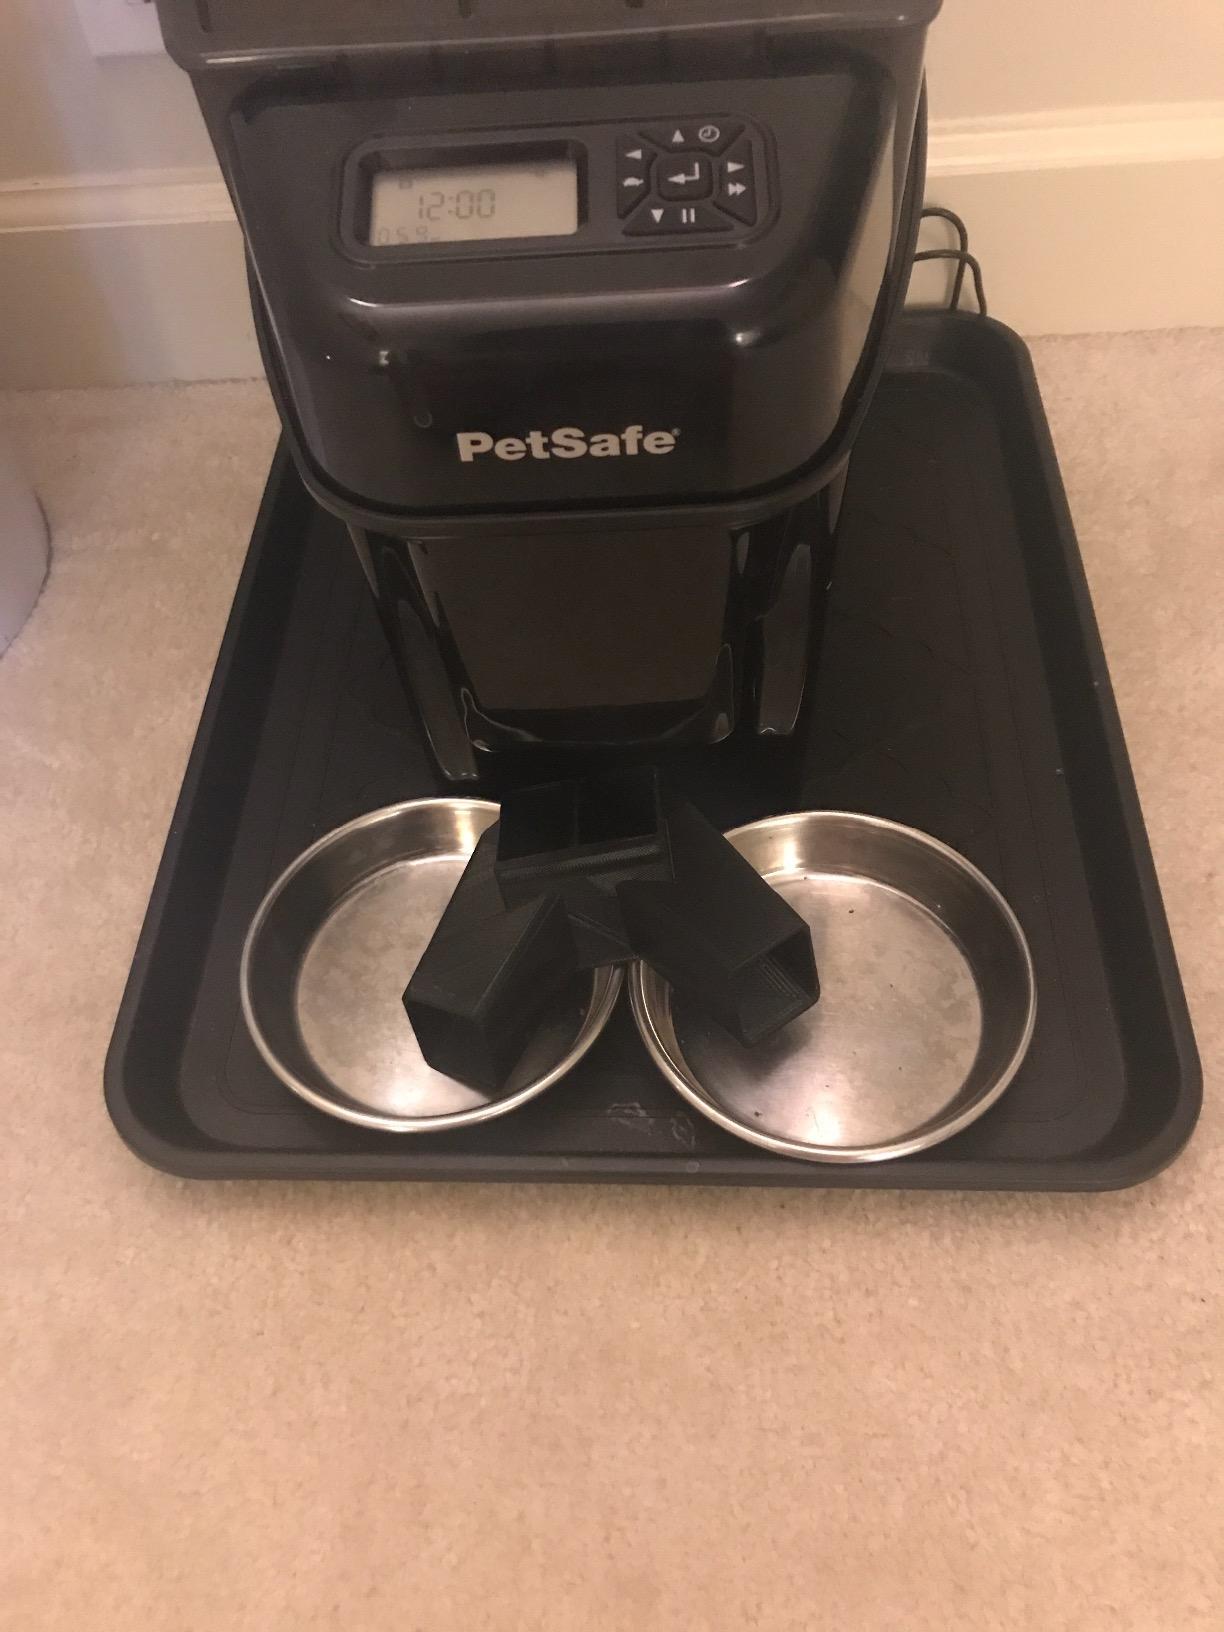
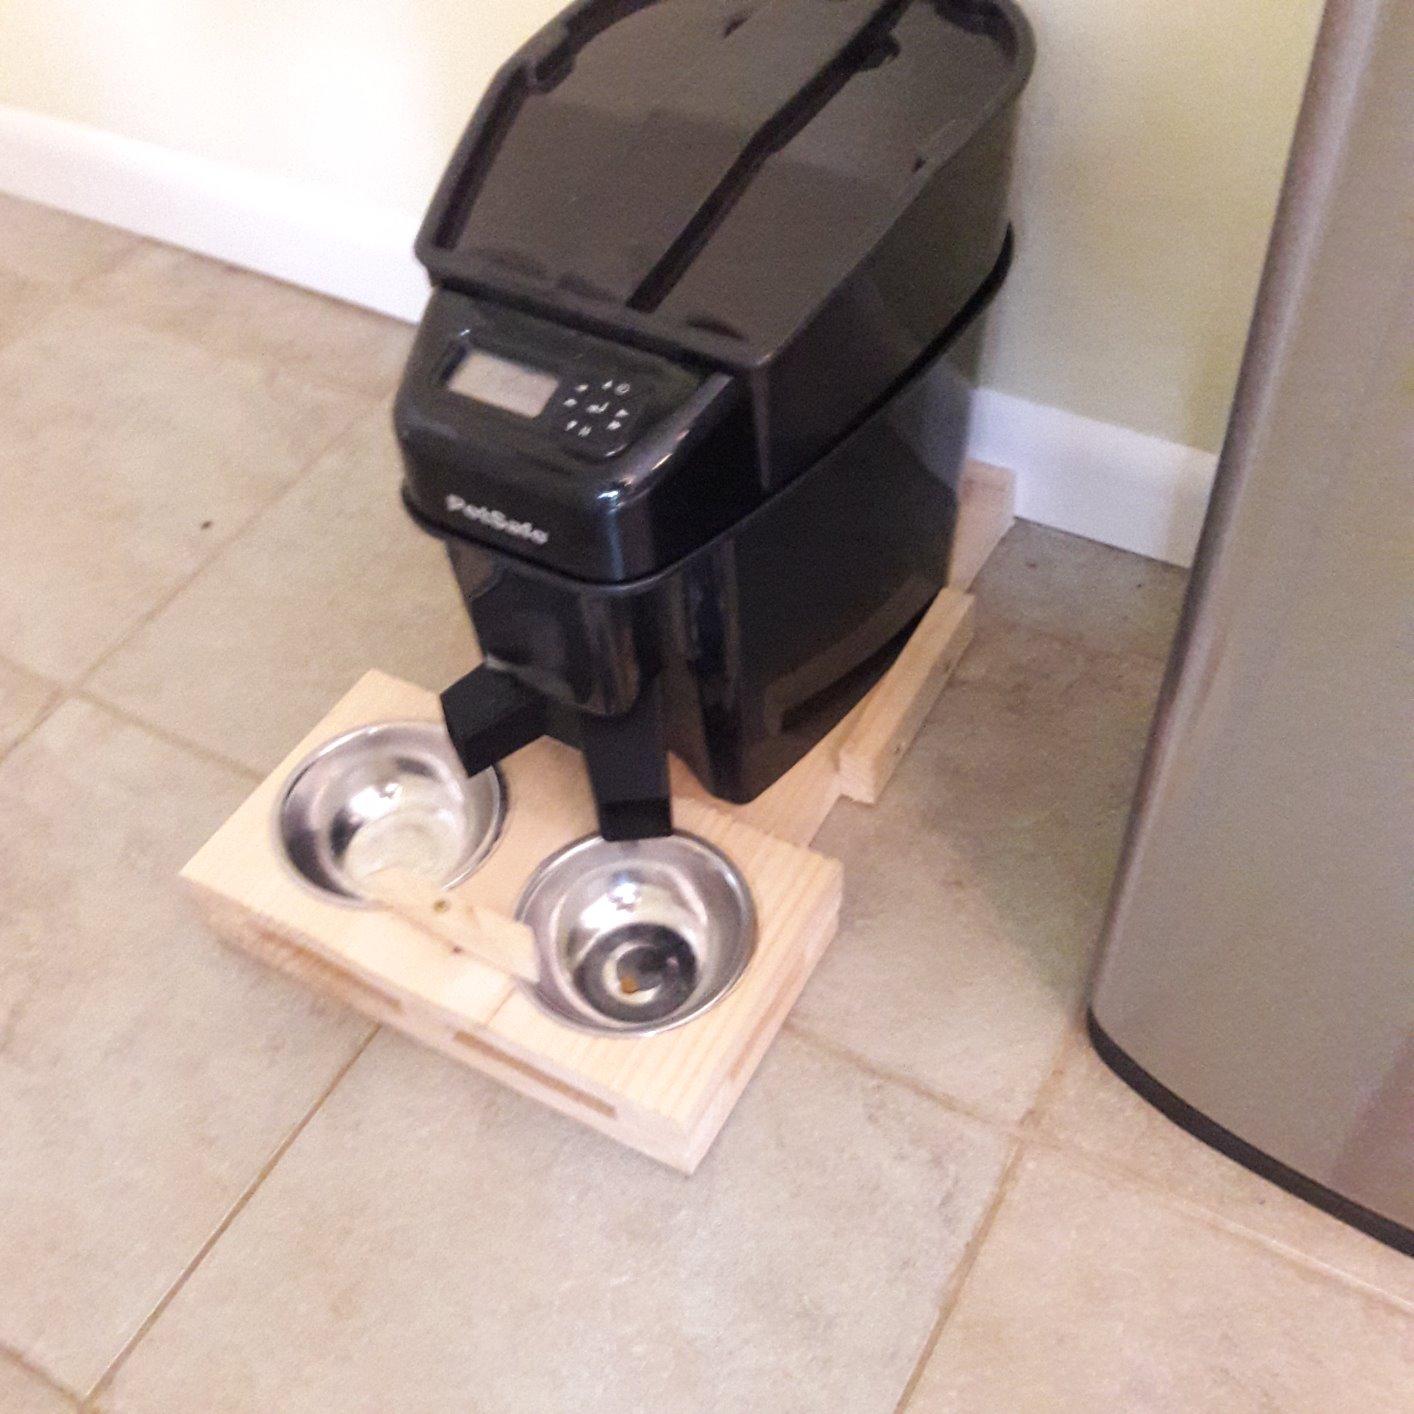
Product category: items_feeder
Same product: yes